China Art Museum, Shanghai

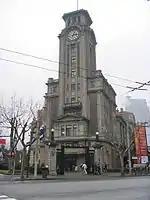
The Shanghai Art Museum was housed in the Shanghai Race Club building.

The Shanghai Art Museum was established in 1956 in a former restaurant on West Nanjing Road and was completely rebuilt in 1986. On 18 March 2000, the museum relocated to the former Shanghai Race Club building on People's Square, which had housed the Shanghai Library until 1997. With the move, its exhibition space increased from 2,200 to 5,800 square meters.